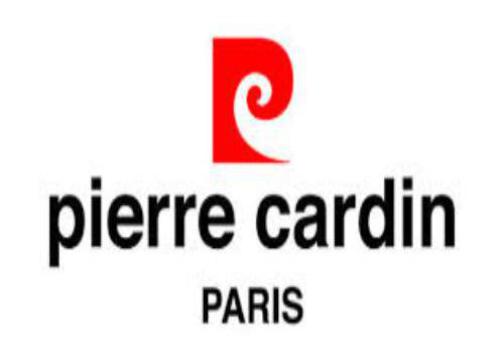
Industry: Clothes